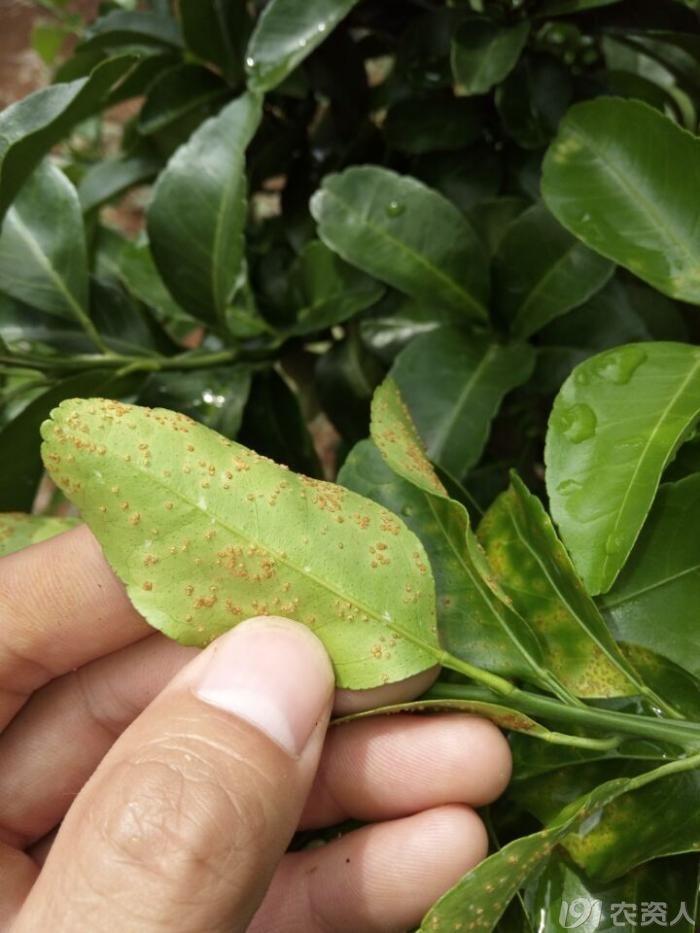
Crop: unknown
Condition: citrus_canker